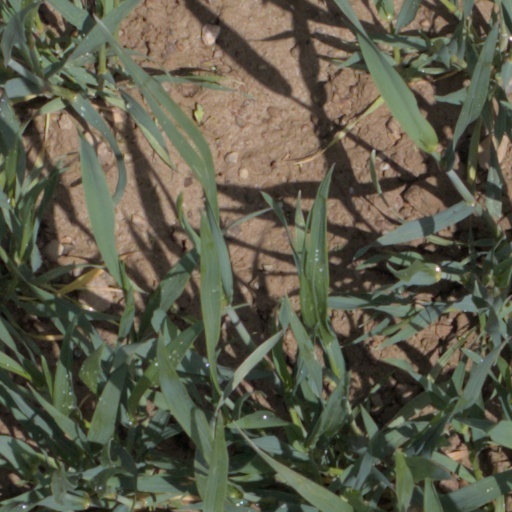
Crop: wheat